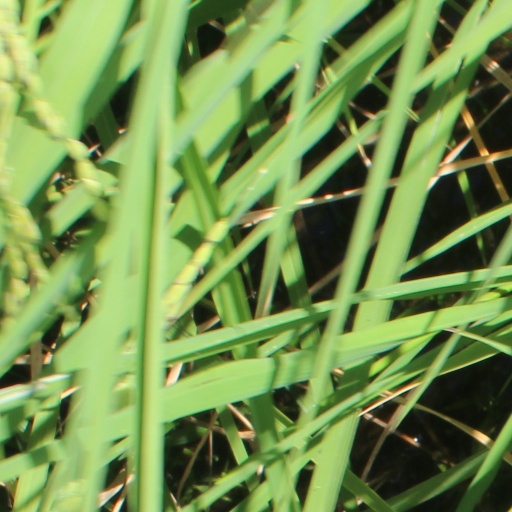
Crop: rice